Wildlife of Kuwait

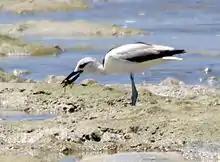
Crab-plover eating a crab

Kuwait experiences an arid climate. Summers are intensely hot and dry, with average daily temperatures around , while winters are mild with average temperatures of , and occasional night frosts. Rainfall is sparse, averaging less than annually, and occurs mainly in winter as unpredictable showers or during thunderstorms in spring.